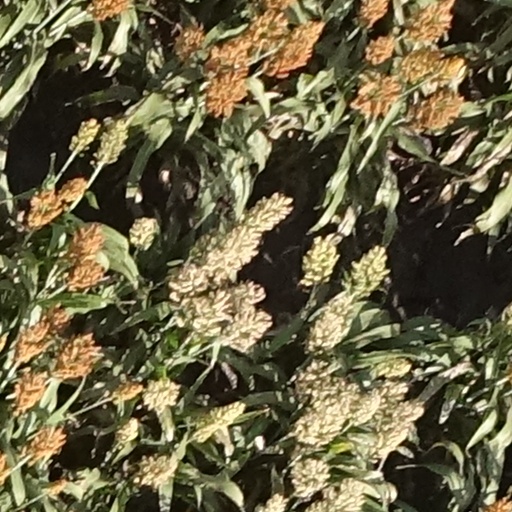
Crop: sorghum